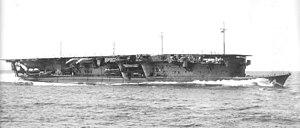
Le Ryūjō était un porte-avions léger de la marine impériale japonaise. Très utilisé, à partir de décembre 1941, lors des opérations du début de « l’irrésistible » expansion japonaise, il fut coulé lors de la bataille des Salomon orientales en août 1942 qui marqua le début de la contre-attaque américaine.